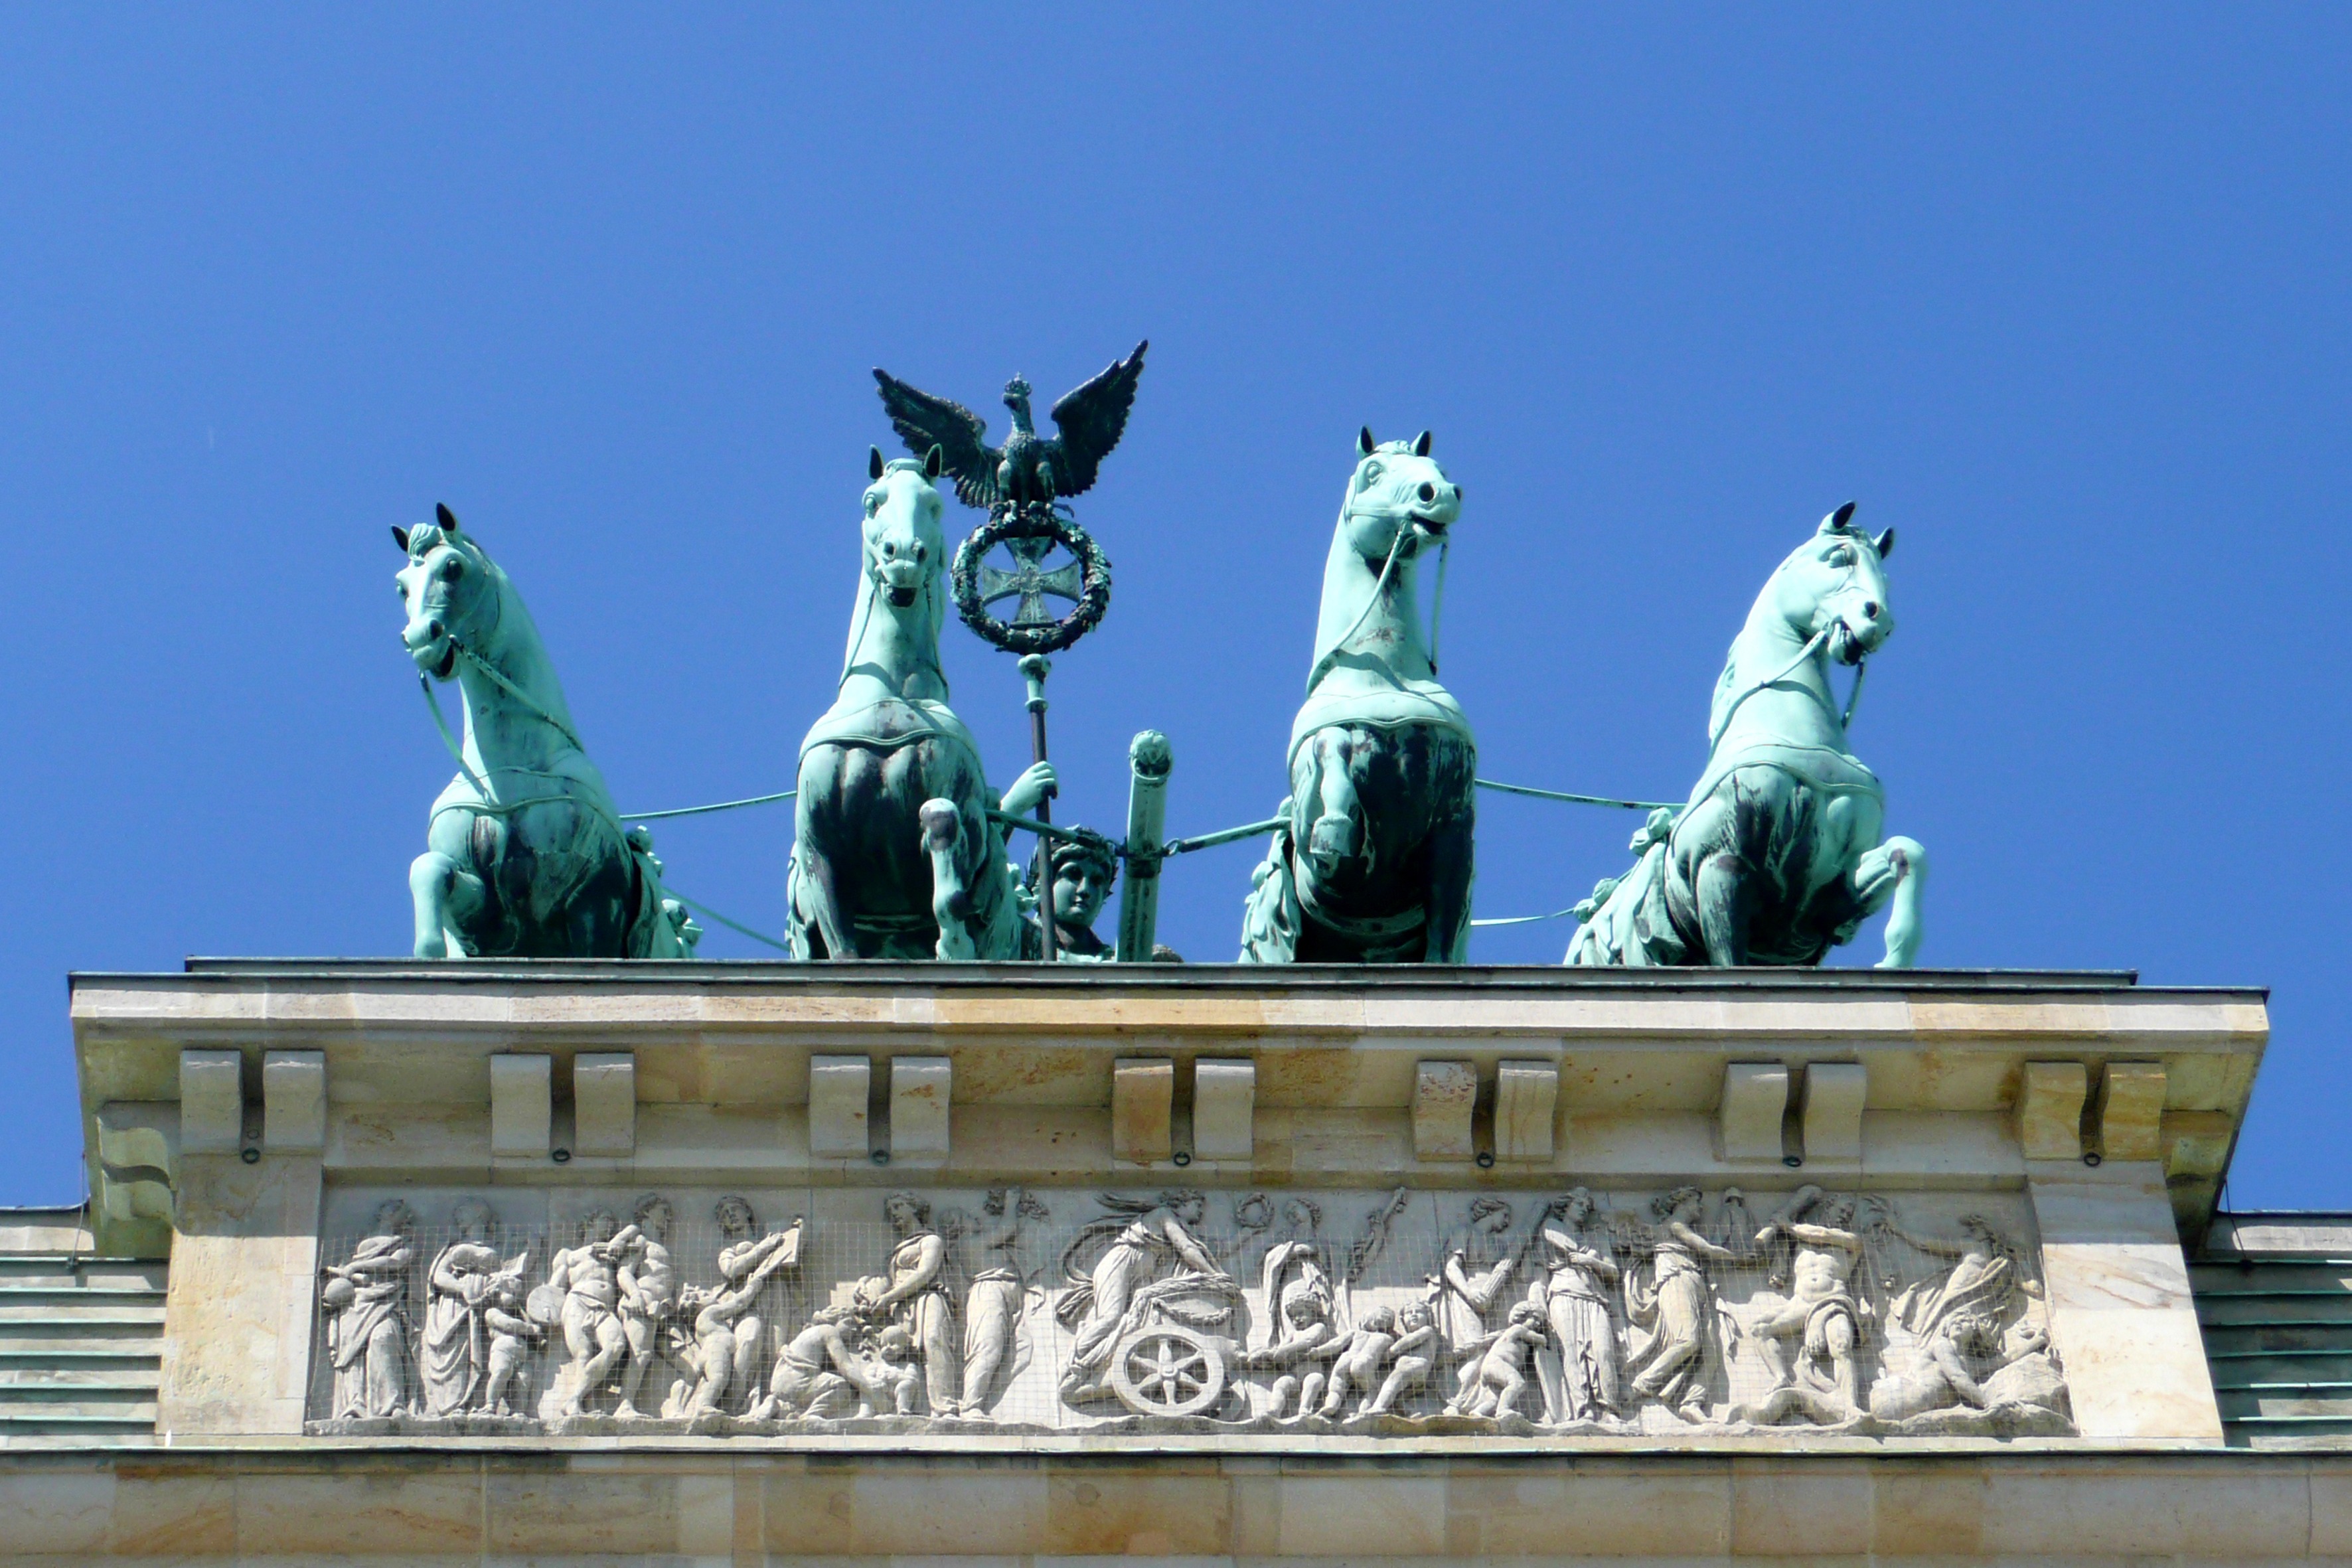
building, monument, statue, landmark, goal, sculpture, memorial, art, germany, berlin, brandenburg, quadriga